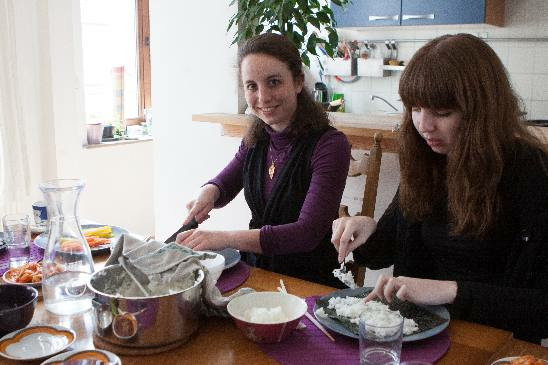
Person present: Yes